American Revolutionary War

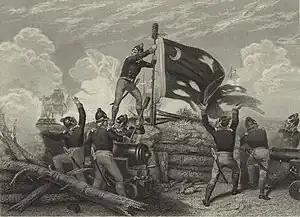
Sergeant William Jasper of the 2nd South Carolina Regiment raises the fort's flag at the Battle of Sullivan's Island in Charleston, South Carolina, in June 1776

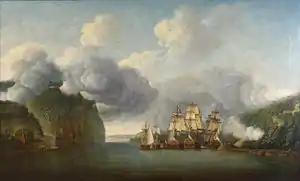
The British used the Narrows, connecting Upper and Lower New York Bay, to isolate Fort Washington in the Battle of Fort Washington in November 1776.

On April 14, 1775, Sir Thomas Gage, Commander-in-Chief, North America and Governor of Massachusetts, received orders to take action against the Patriots. He decided to destroy militia ordnance stored at Concord, Massachusetts, and capture John Hancock and Samuel Adams, who were considered the principal instigators of the rebellion. The operation was to begin around midnight on April 19, in the hope of completing it before the American Patriots could respond. However, Paul Revere learned of the plan and notified Captain Parker, commander of the Concord militia, who prepared to resist. The first action of the war, commonly referred to as the shot heard round the world, was a brief skirmish at Lexington, followed by the full-scale Battles of Lexington and Concord. British troops suffered around 300 casualties before withdrawing to Boston, which was then besieged by the militia.